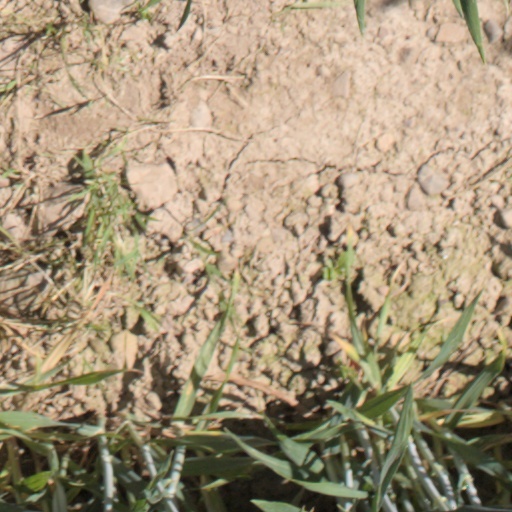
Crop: wheat